Roseanne Roseannadanna

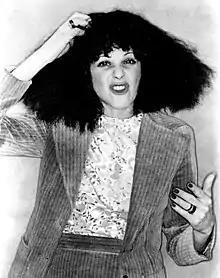
Radner as Roseanne Roseannadanna in 1980

Roseannadanna's "Saturday Night Live" commentary followed a strict formula. She usually read a letter from Richard Feder of Fort Lee, New Jersey — although she once read a letter from his wife, "Mrs." Richard Feder — and in at least one instance, from Miss Doris Powell.